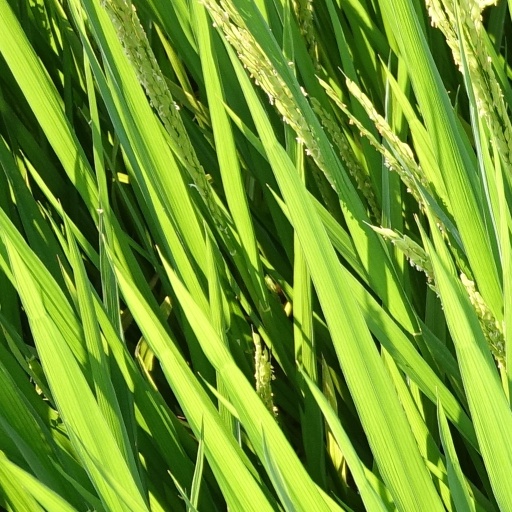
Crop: rice